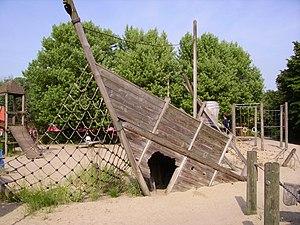
Le Boudewijn Seapark est un parc à thème et un parc animalier belge flamand, situé dans la province de Flandre-Occidentale, à Bruges, dans le quartier Sint-Michiels. Il doit son nom au roi Baudouin. Fondé en 1963 par le bourgmestre Michel Van Maele, sous le nom de Boudewijnpark, il est depuis 2004 la propriété du groupe espagnol Aspro-Ocio.